History of the Vittoriano

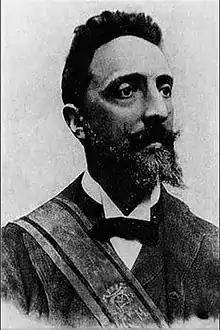
Ettore Ferrari, who made, together with Pio Piacentini, the design of the Vittoriano that inspired the announcement of the second competition

The bill did not specify the type of monument, nor did it specify the place in Rome where it would be erected, since it delegated the decision on these matters to a special commission that would be chaired by the president of the Council of Ministers and made up of nine senators, nine deputies, the mayor of Rome as well as the minister of public education and the minister of public works.